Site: brandenburg
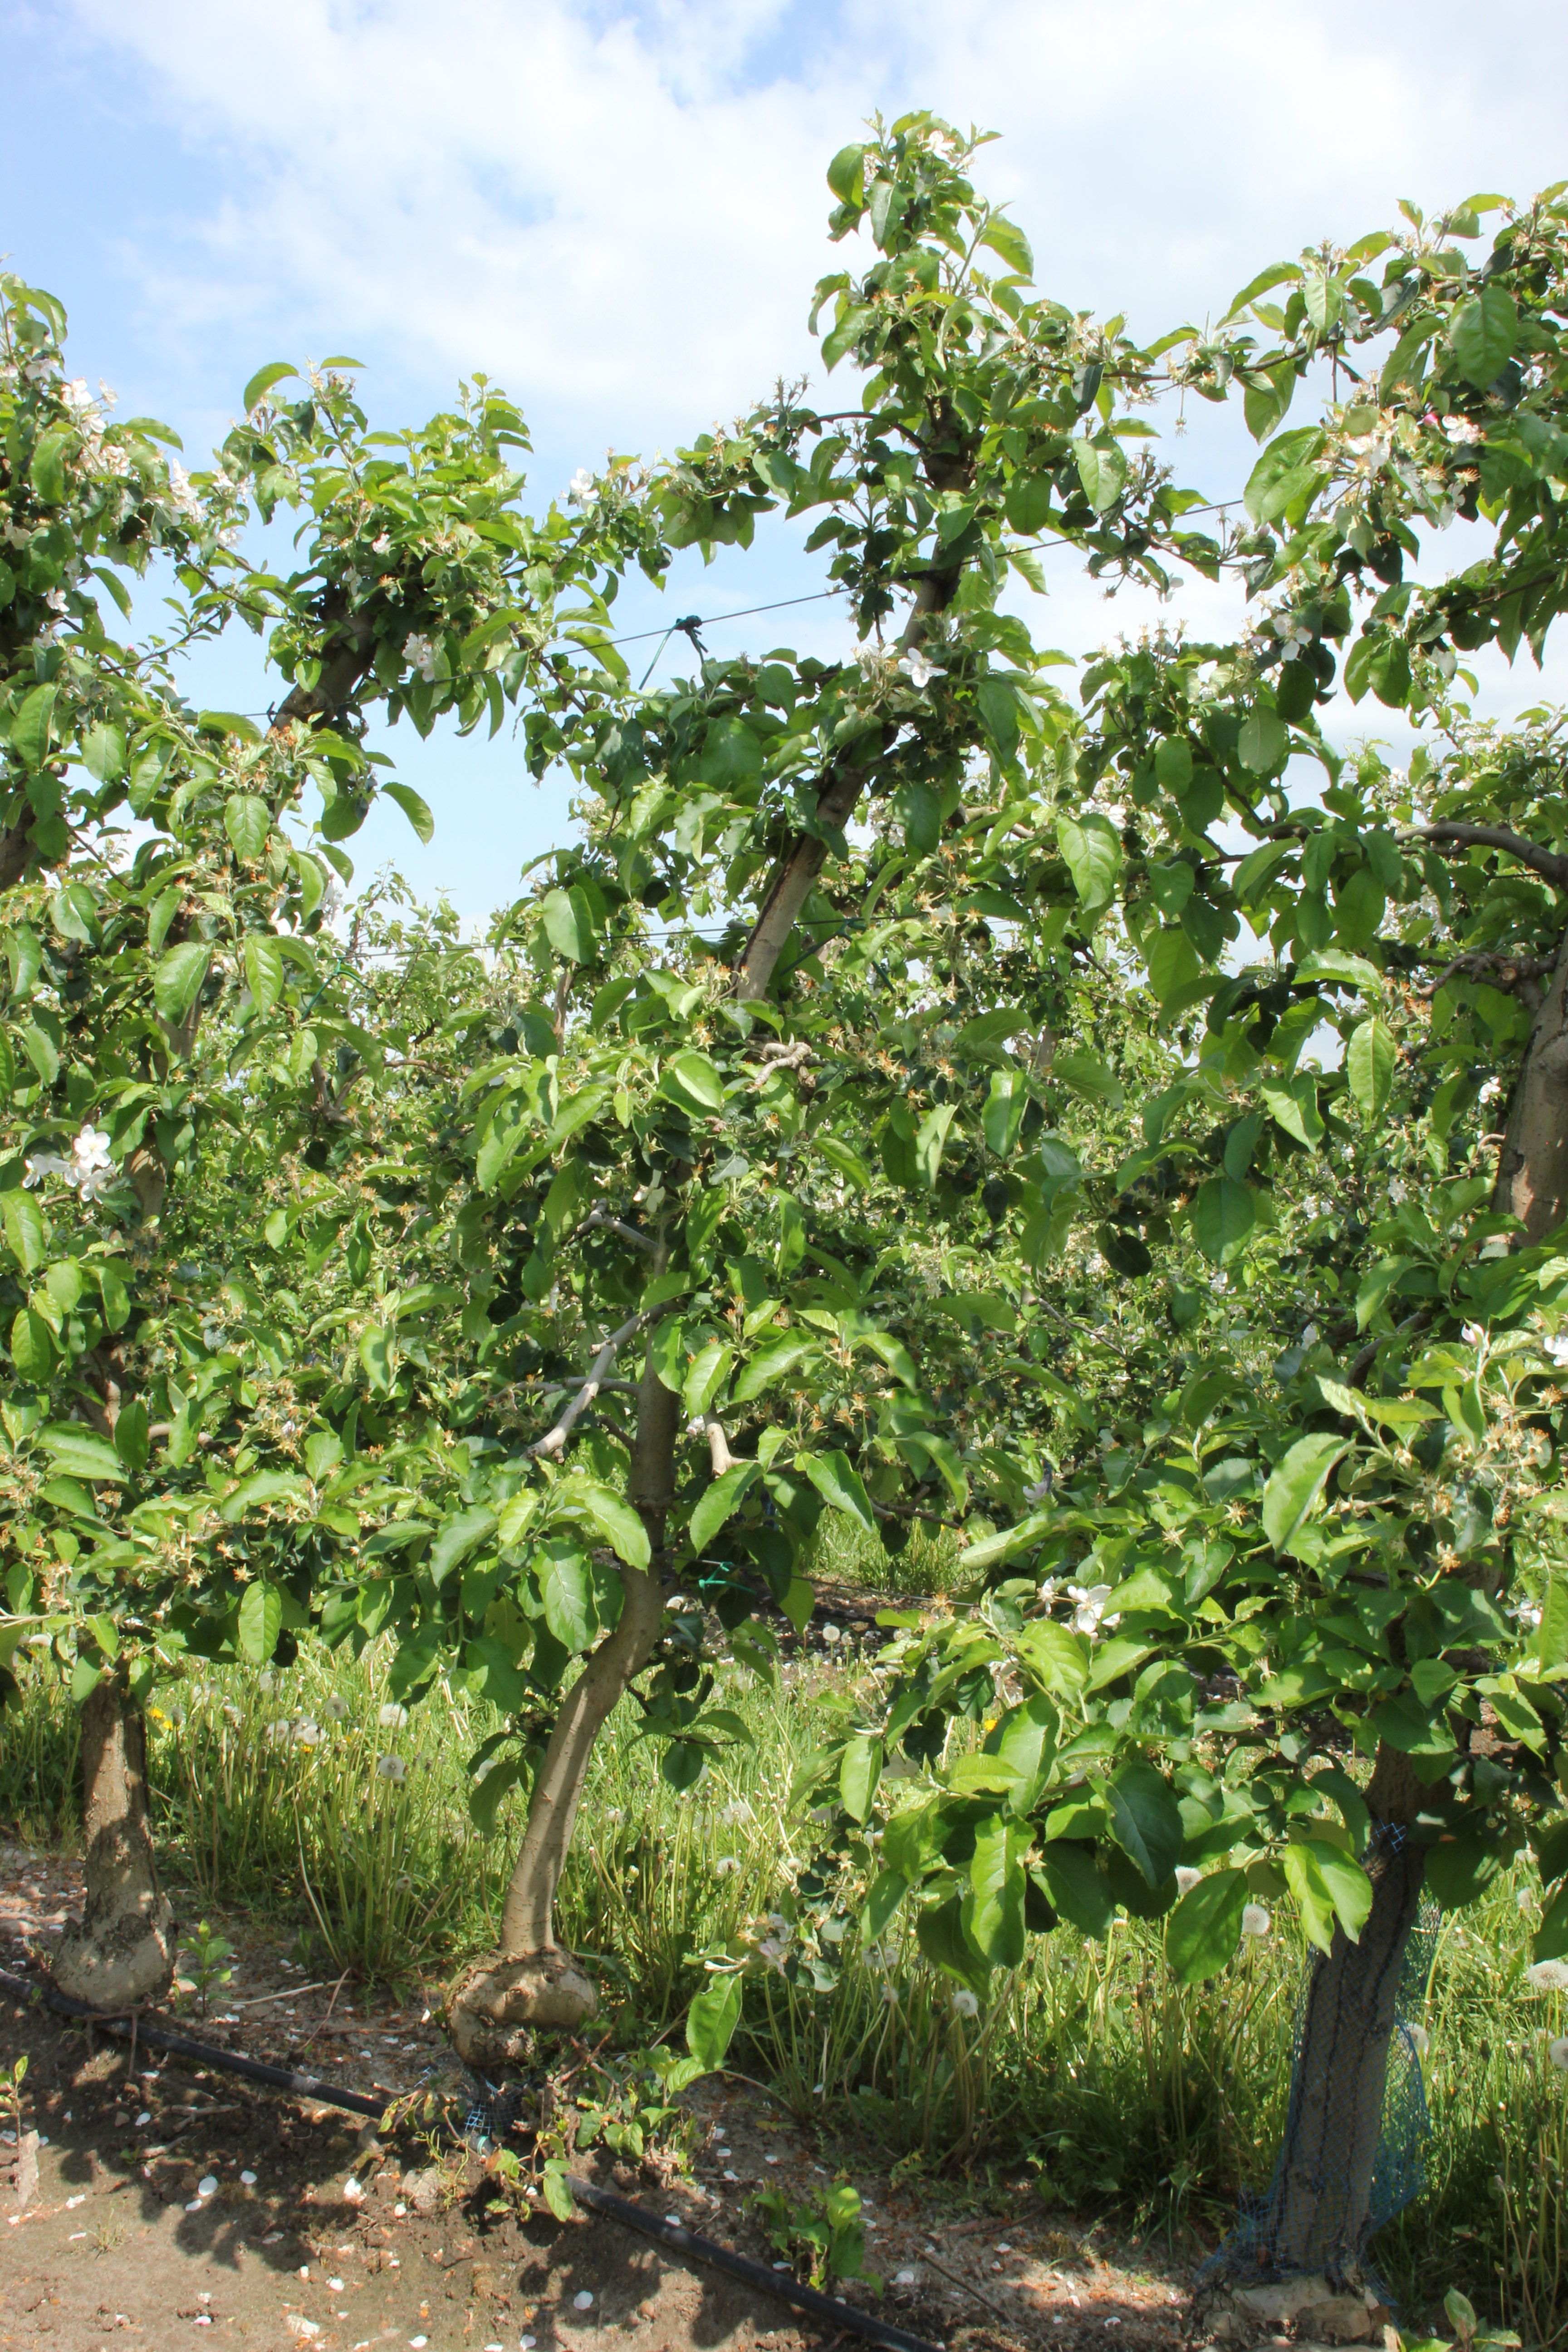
Growth stage (BBCH 67): Flowering